The Third of May 1808

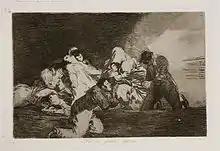
Goya's ("One cannot look at this") in "The Disasters of War", c. 1810–1812. This is a very similar composition—though Goya was freer in expression in the prints than the paintings, in which he conformed more to traditional conventions.

Goya's series of aquatint etchings "The Disasters of War" was not completed until 1820, although most of the prints were made in the period 1810–1814. The album of proofs given by Goya to a friend, however, now in the British Museum, provides many indications of the order in which both the preliminary drawings and the prints themselves were composed. The groups identified as the earliest clearly seem to predate the commission for the two paintings, and include two prints with obviously related compositions (illustrated), as well as "I saw this", which is presumably a scene witnessed during Goya's trip to Saragossa. ("One cannot look at this") is clearly related compositionally and thematically; the female central figure has her arms outstretched, but pointing down, while another figure has his hands clasped in prayer, and several others shield or hide their faces. This time the soldiers are not visible even from behind; only the bayonets of their guns are seen.